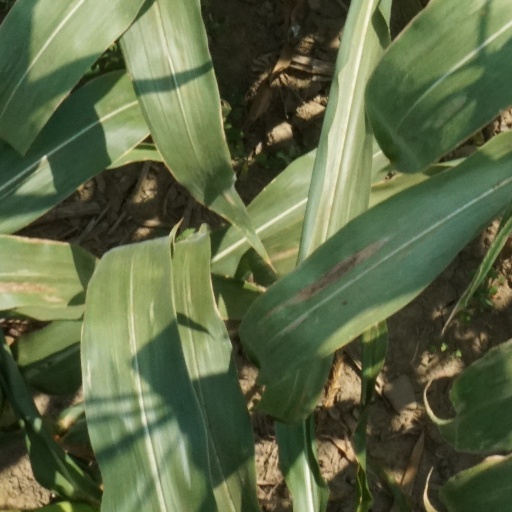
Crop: maize; corn